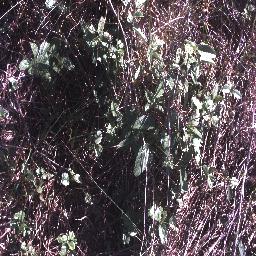
Label: negative